John Florio

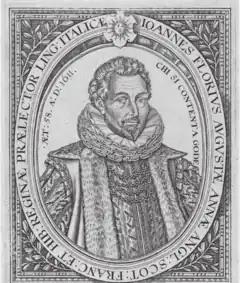
Engraving by William Hole, 1611

Giovanni Florio (1552 or 1553 – 1625), known as John Florio, was an English linguist, poet, writer, translator, lexicographer, and royal language tutor at the Court of James I. He is recognised as the most important Renaissance humanist in England. Florio contributed 1,149 words to the English language, placing third after Chaucer (with 2,012 words) and Shakespeare (with 1,969 words), in the linguistic analysis conducted by Stanford professor John Willinsky.